Leonardo Polo

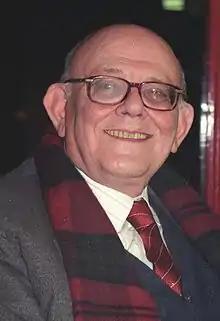

Leonardo Polo (February 1, 1926 – February 9, 2013) was a Spanish philosopher best known for his philosophical method called "abandonment of the mental limit" and for the philosophical implications of the application of this method.